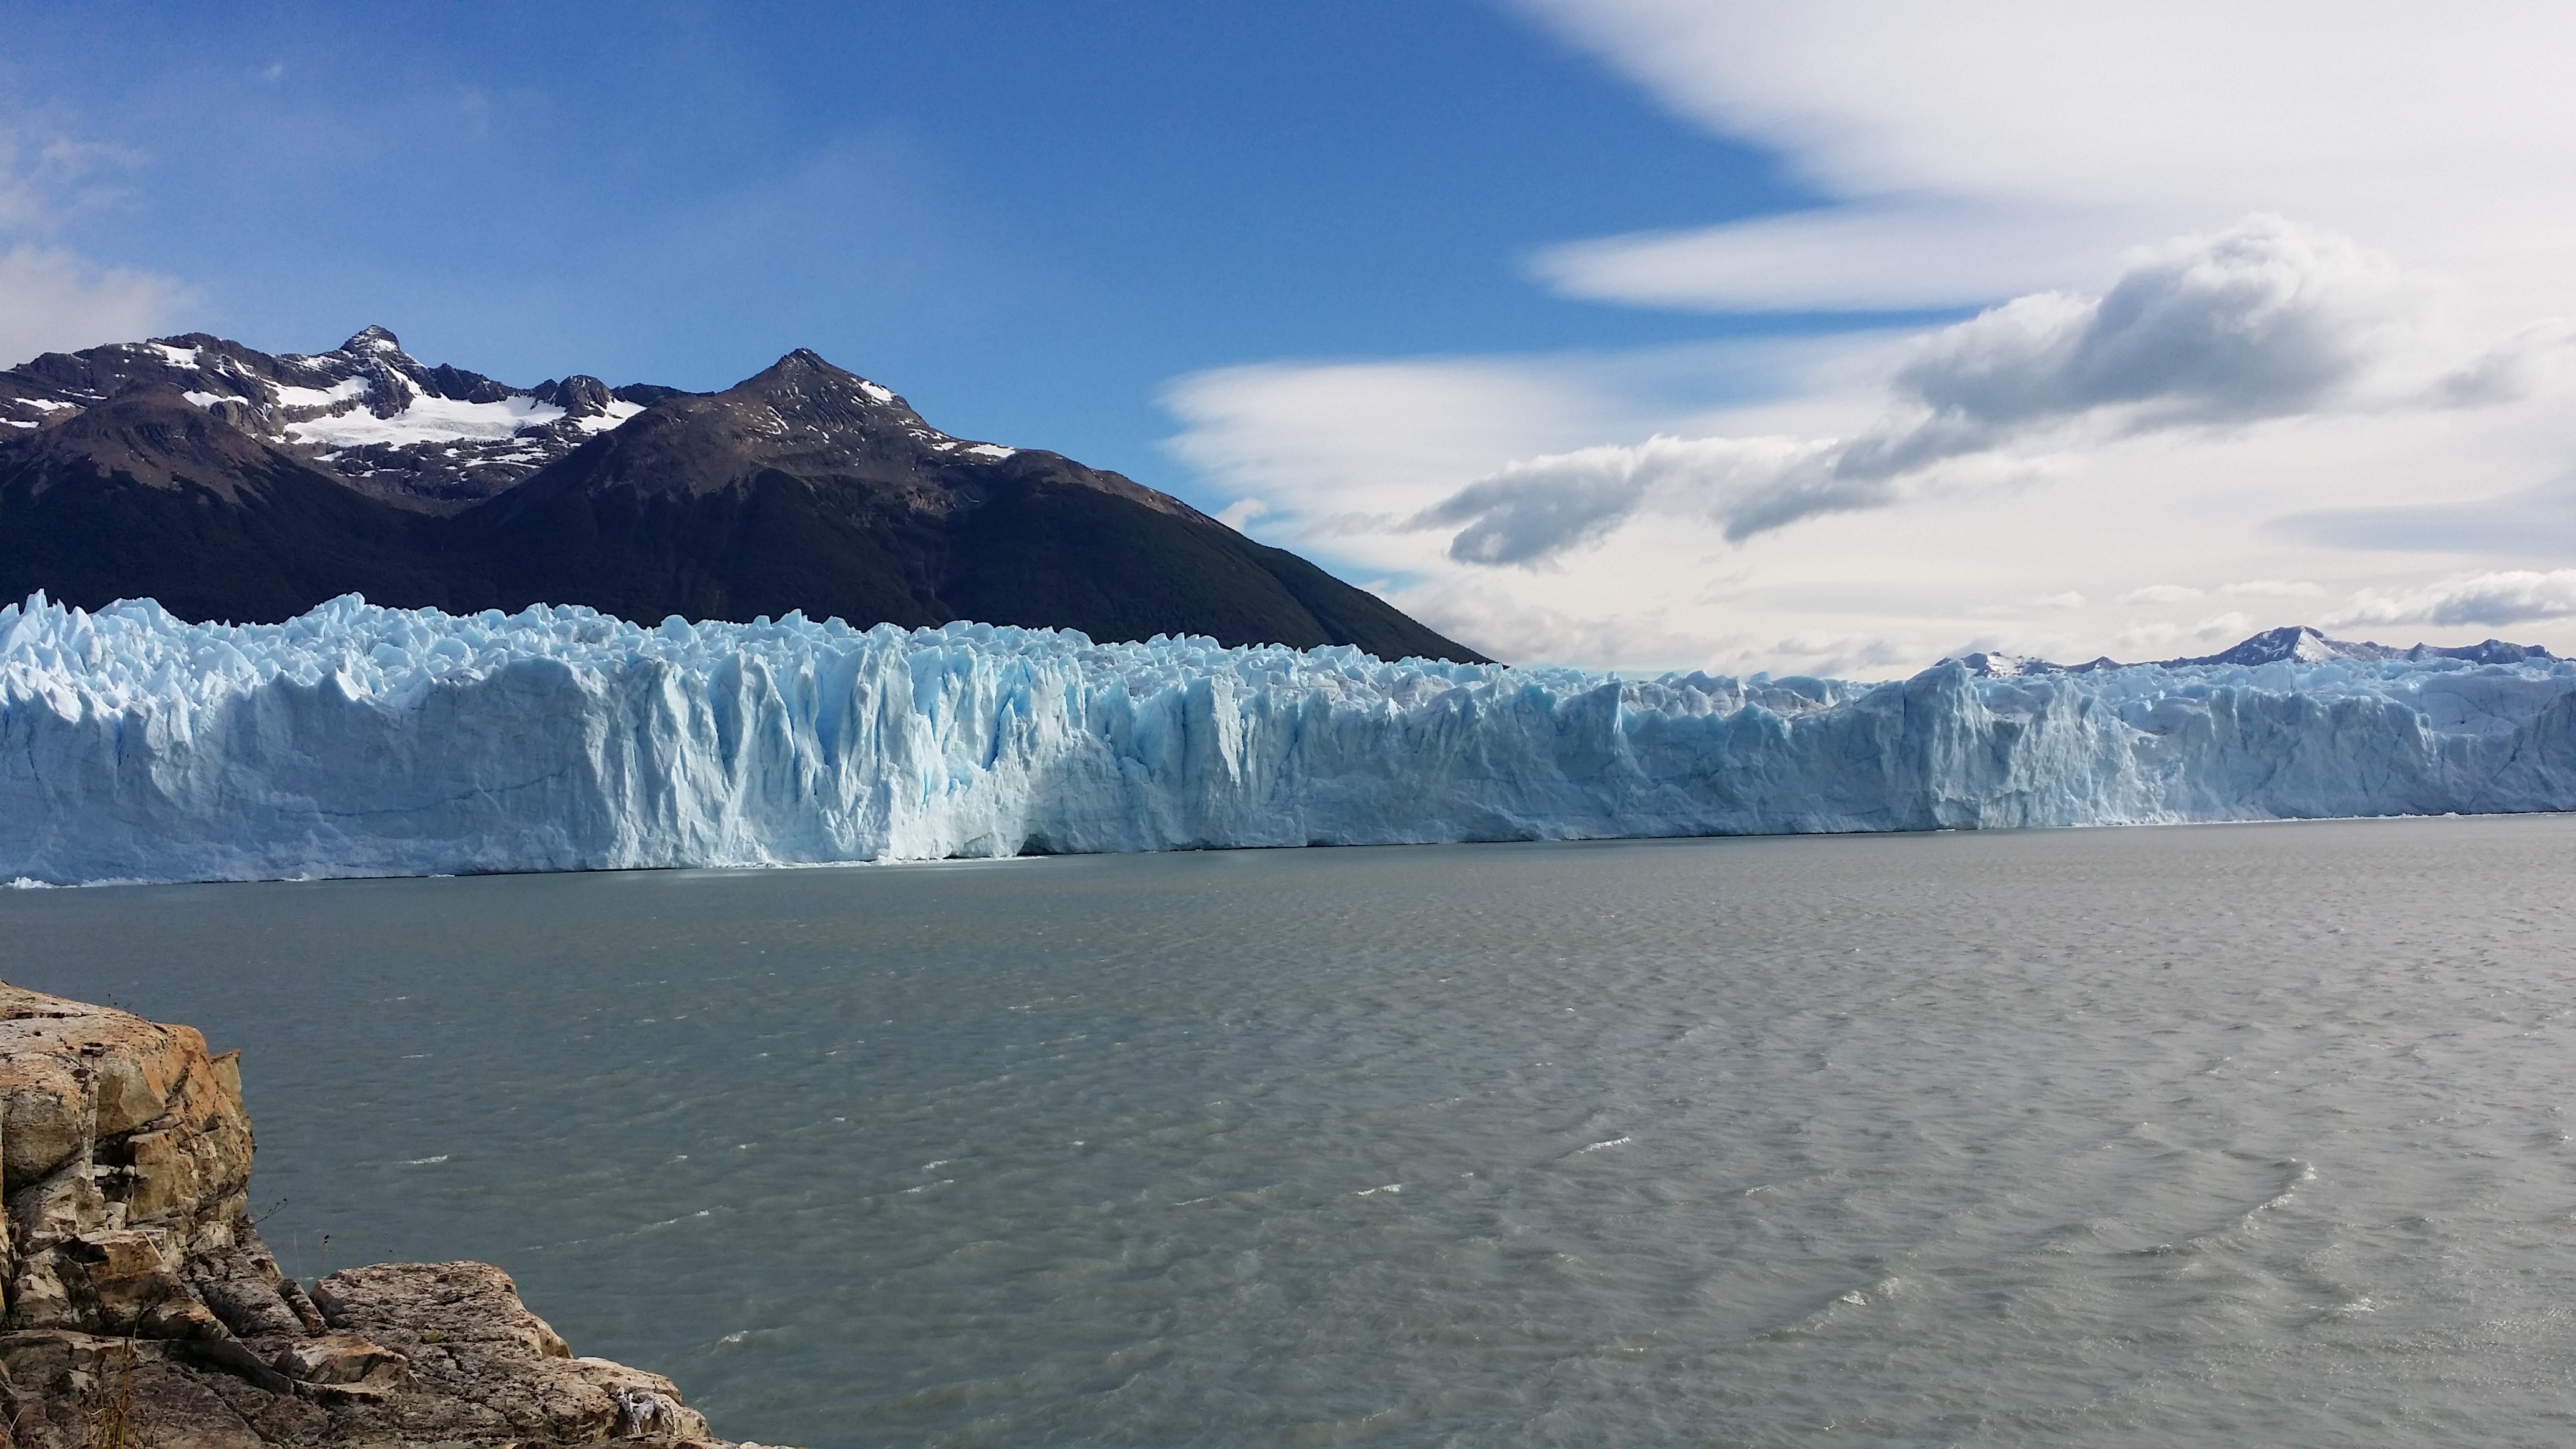
landscape, mountain, snow, lake, mountain range, ice, glacier, fjord, arctic, plateau, fell, loch, andes, moraine, landform, arctic ocean, el calafate, geographical feature, mountainous landforms, glacial landform, glacier lake